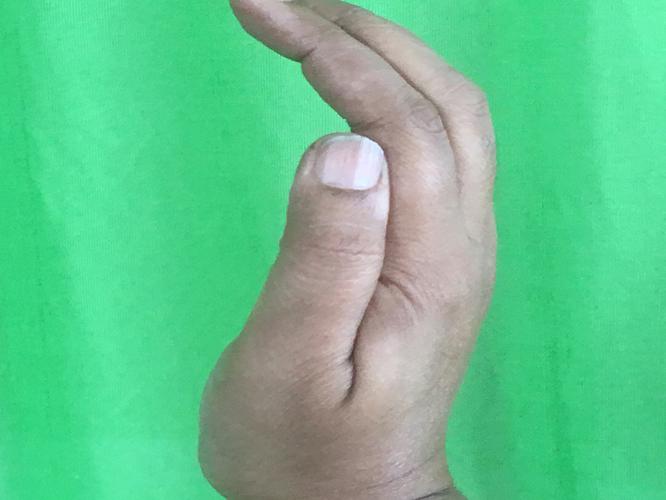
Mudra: Sarpasirsha
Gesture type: single_hand